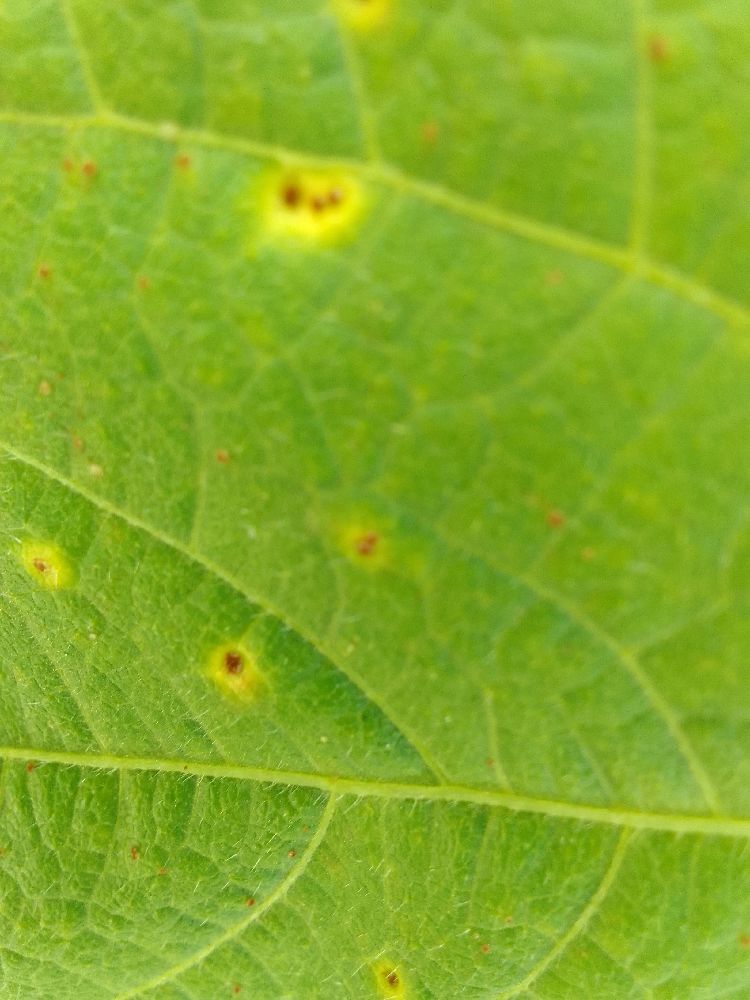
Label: rust